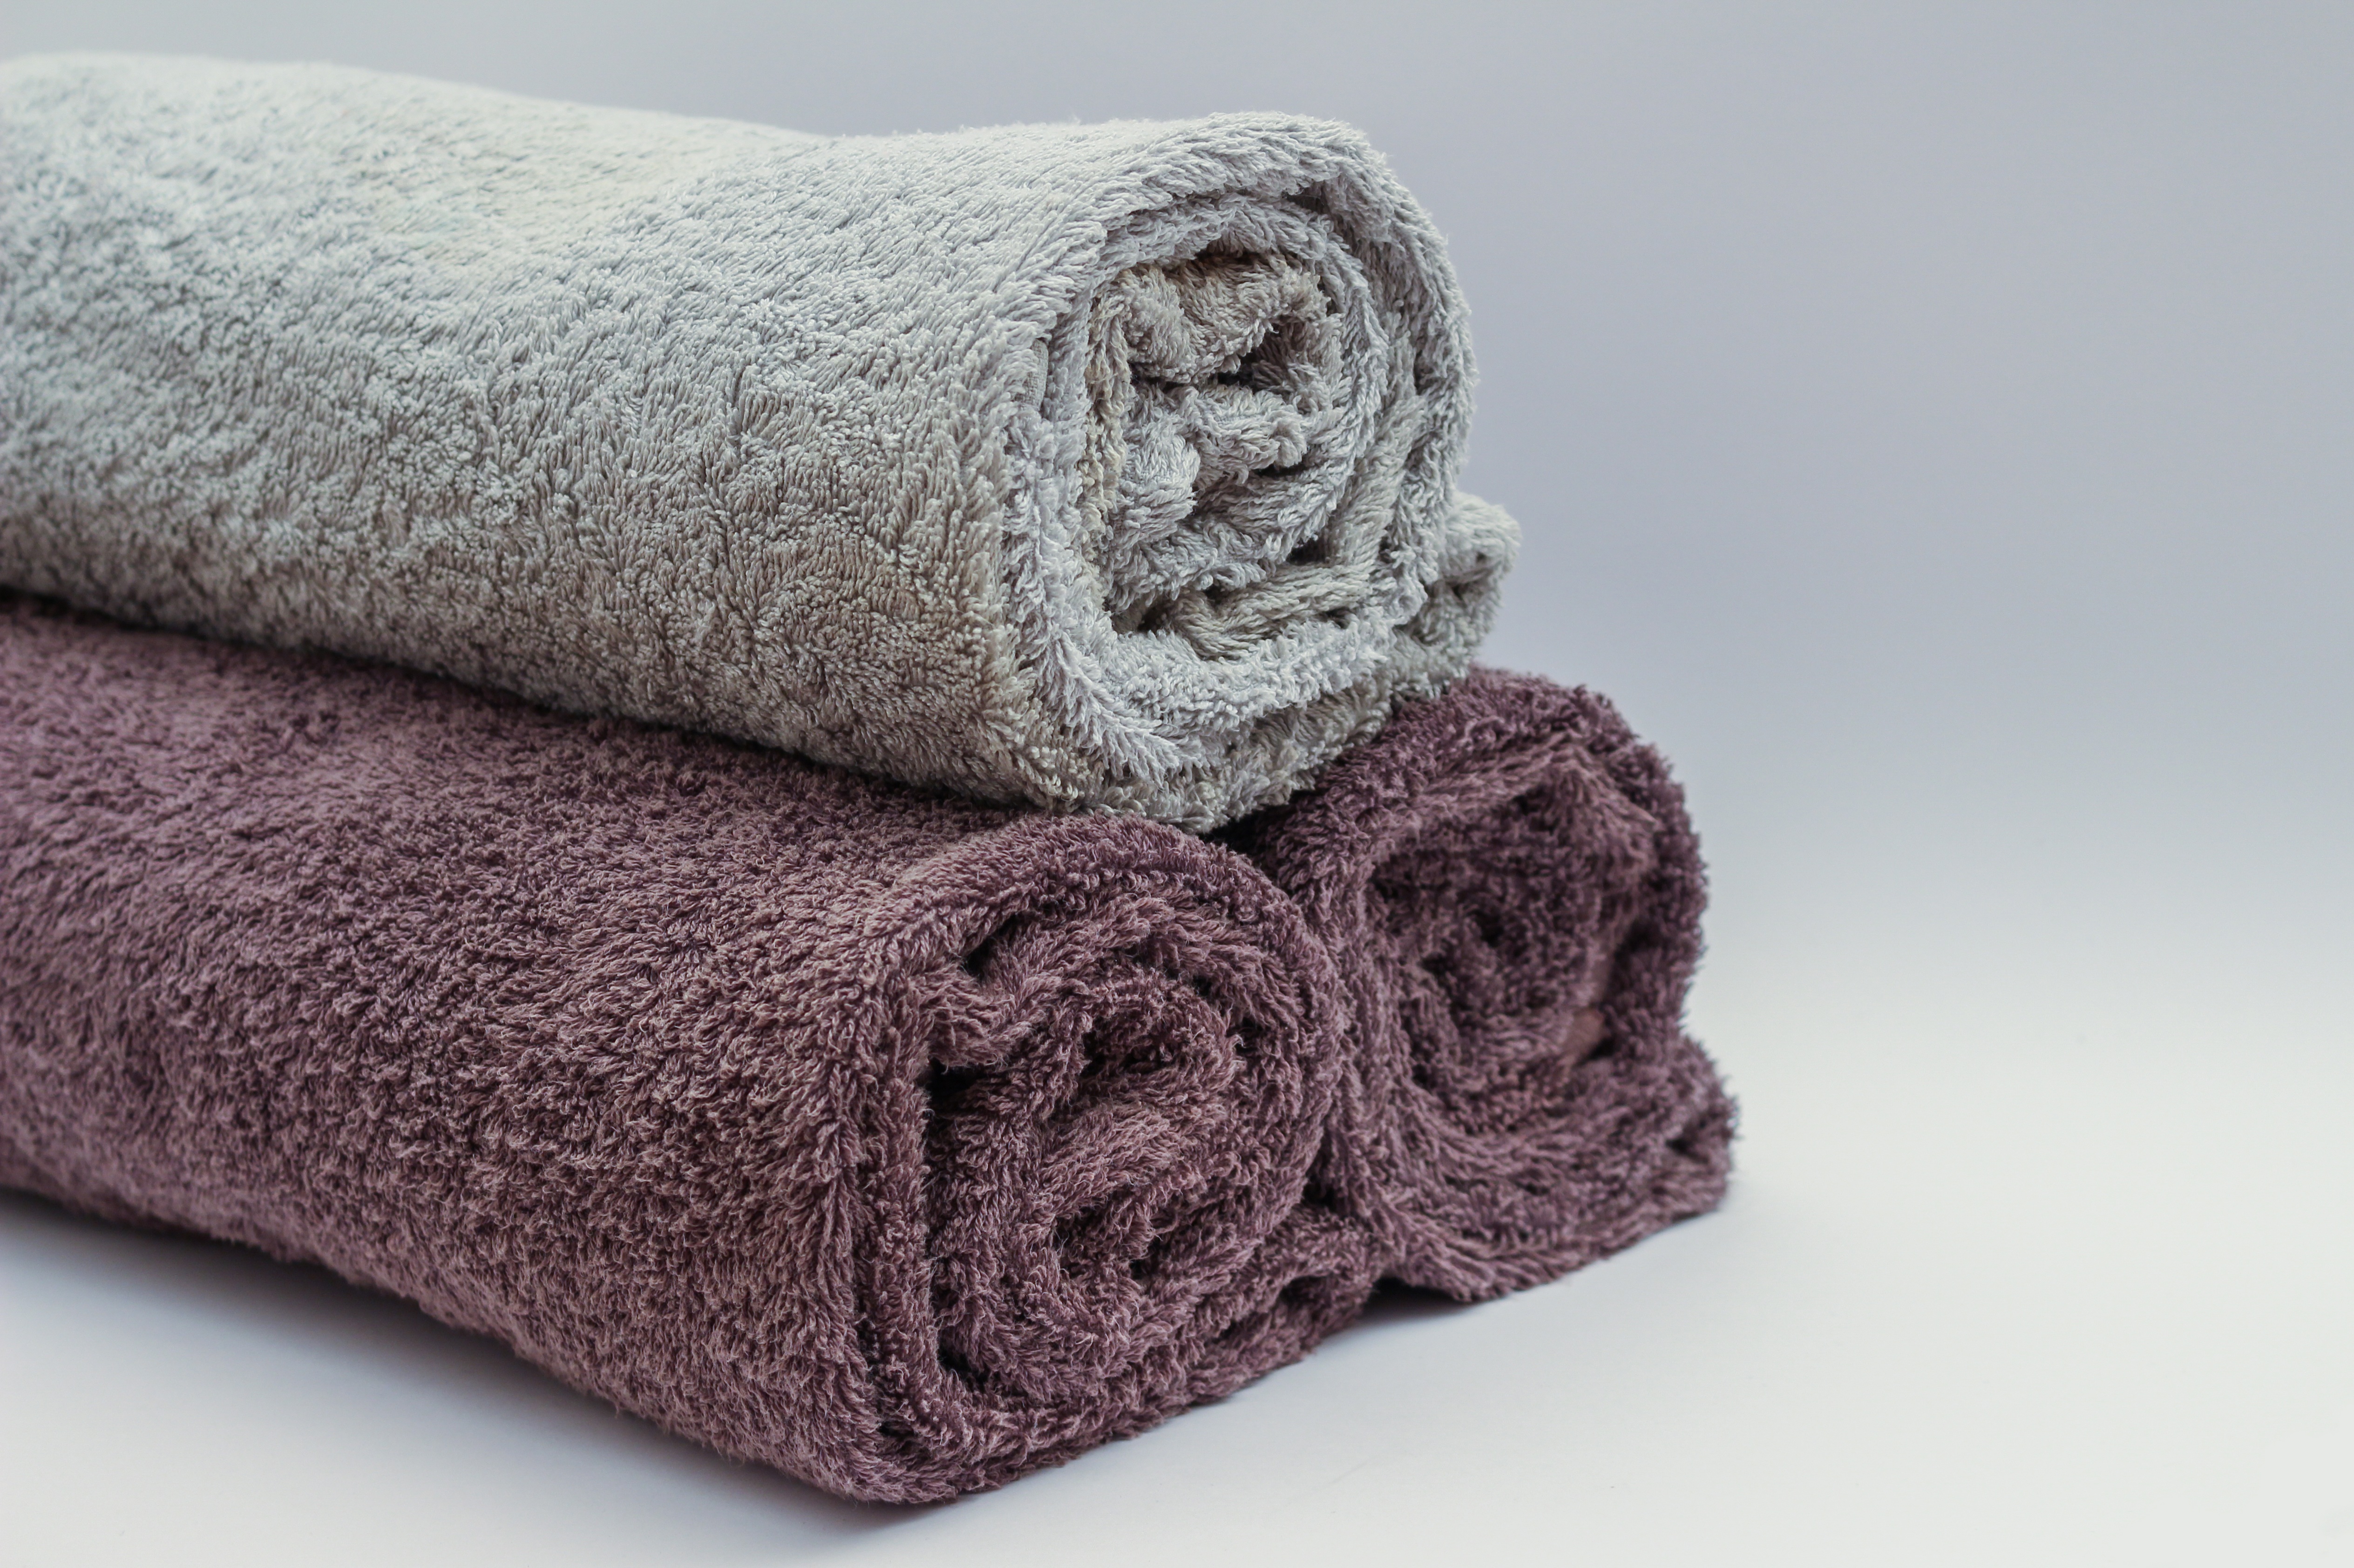
pattern, wool, material, towel, textile, art, towels, bath, linens, bath towels